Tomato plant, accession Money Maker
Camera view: vertical (180 deg); turntable rotation: 330 degrees
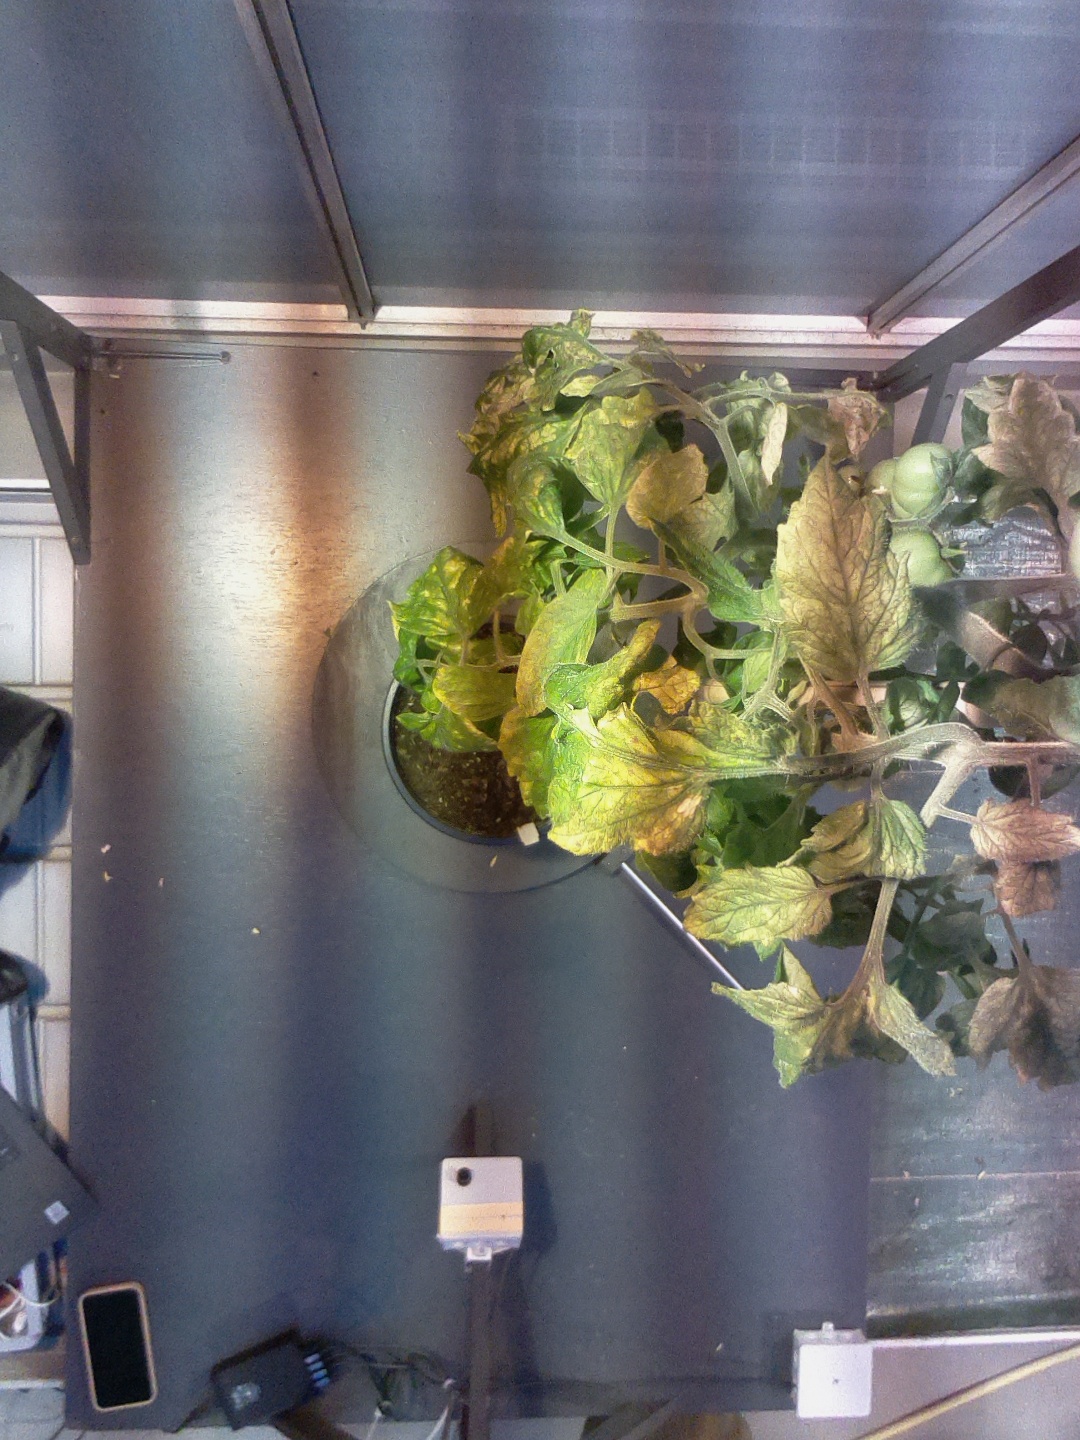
BBCH growth stage 75: 50%-60% of final fruit size